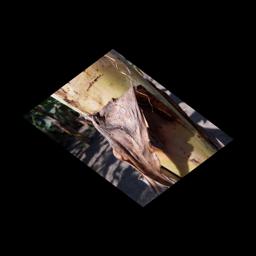
Label: PSEUDOSTEM WEEVIL